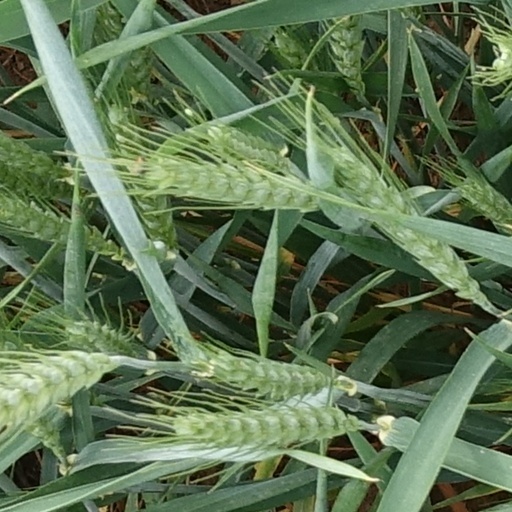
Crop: wheat